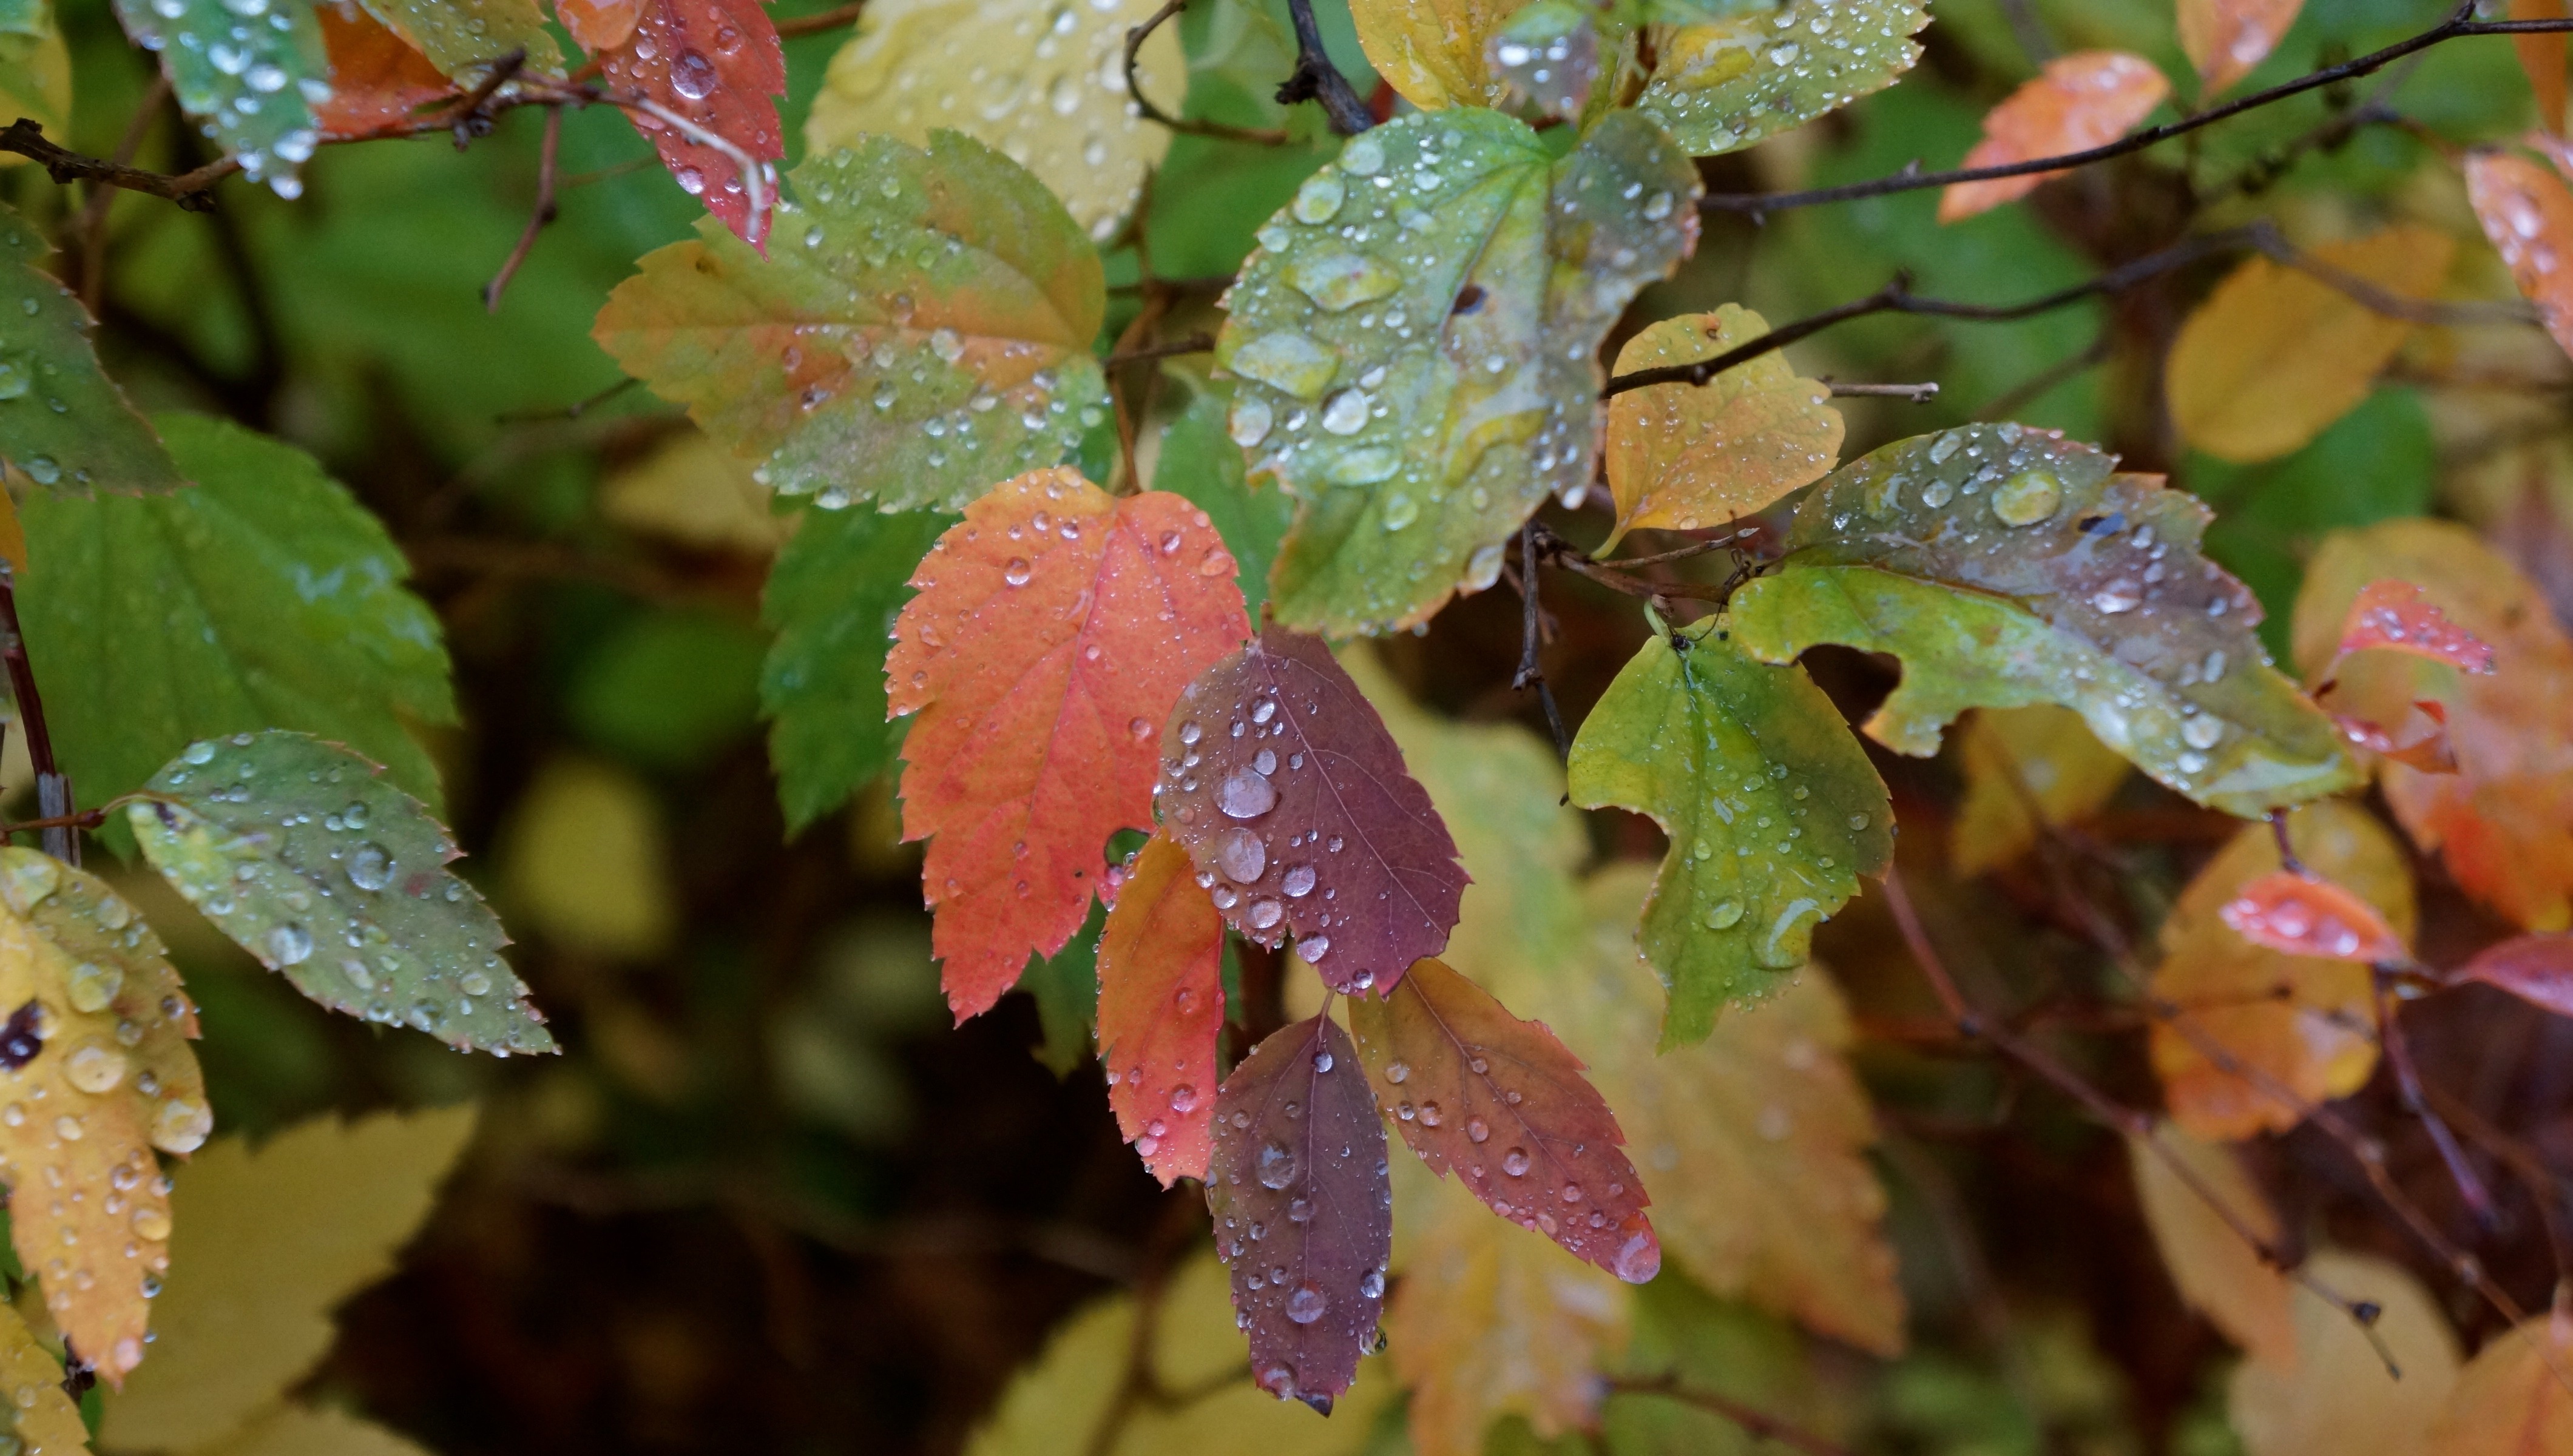
tree, branch, blossom, plant, leaf, flower, frost, produce, autumn, botany, flora, season, wildflower, shrub, deciduous, fall colors, mixed, a drop of water, flowering plant, colorful foliage, woody plant, land plant